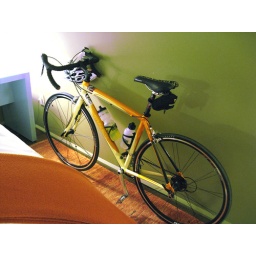
Kelsey's bike rests against a lime green decorator wall